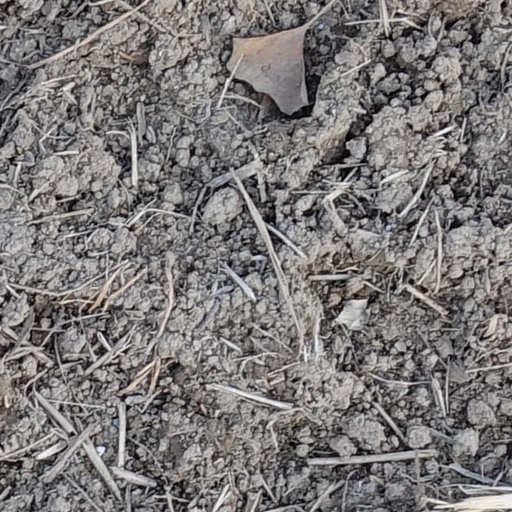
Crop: wheat